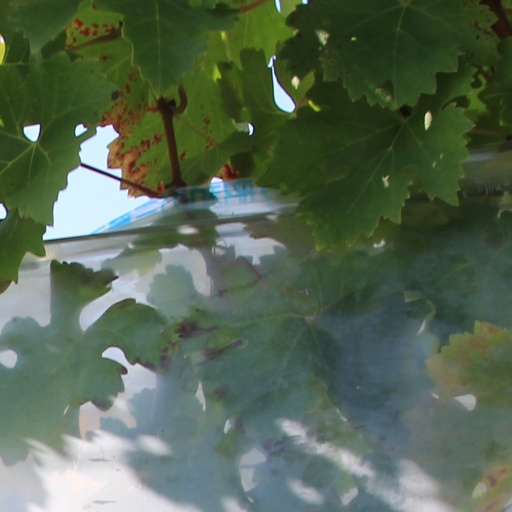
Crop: grape